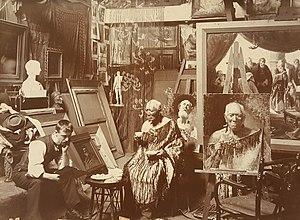
Charles Frederick Goldie, parfois C.F. Goldie est un artiste néo-zélandais, connu pour ses portraits de dignitaires maoris.